Defensores de Belgrano

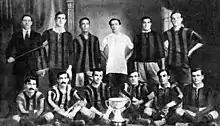
Team of Defensores that won the 1914 División Intermedia title, promoting to Primera División

Defensores de Belgrano was founded on 25 May 1906 by a group of young people who wanted to participate in the football leagues of Buenos Aires. In 1914, Defensores de Belgrano won the División Intermedia champion, therefore promoted to Primera División, the top division. The squad debuted in Primera in 1915, being relegated to the second division at the end of that season. The team returned to Primera for the 1918 season, remaining there until 1934 when the official association (AFA) (which Defensores was affiliated to) merged with the dissident professional league (Liga Argentina de Football); as a result of the merger, all teams in the amateur league were relegated to the second division.